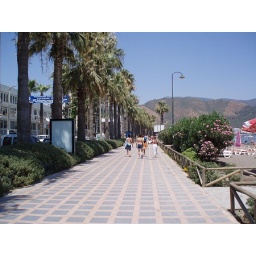
The sidewalk on the top of the beach in Marmaris.